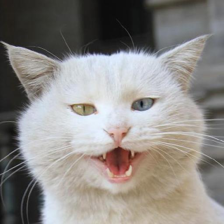
Label: animals